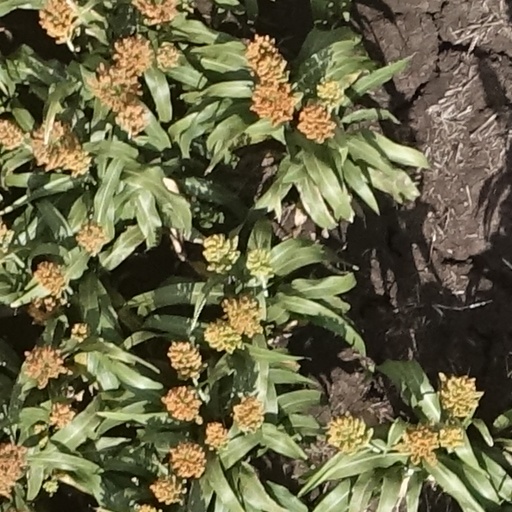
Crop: sorghum